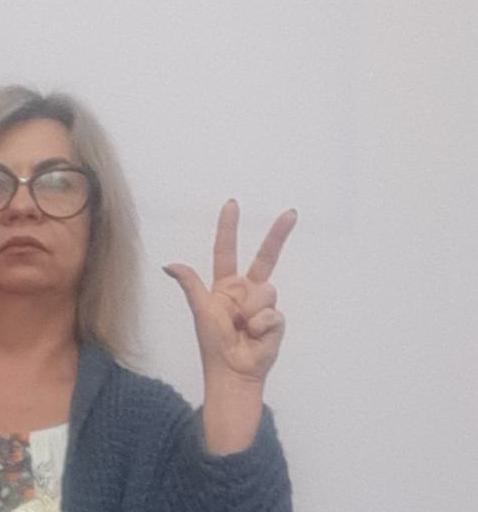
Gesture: three2